Kewala's Typing Adventure

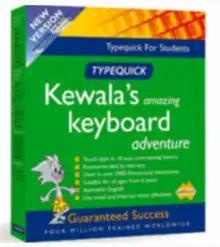
Cover art of 1997 "Typequick for Students" re-release

is a 1996 Australian educational typing-themed video game, featuring a koala protagonist named Kewala. It was developed by Sydney-based software company Typequick, and localised by Japan Data Pacific for the Japanese market. The game was renamed Typequick for Students in 1997 and, by 2002, was called Success With Typing for Students.